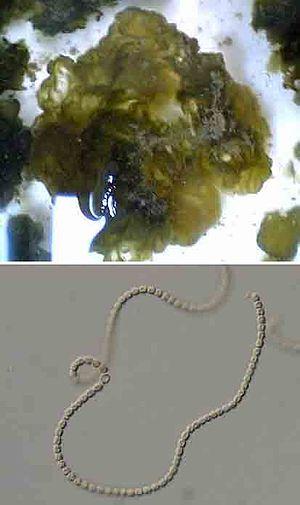
Nostoc verrucosum est une espèce rhéophile de cyanobactéries.